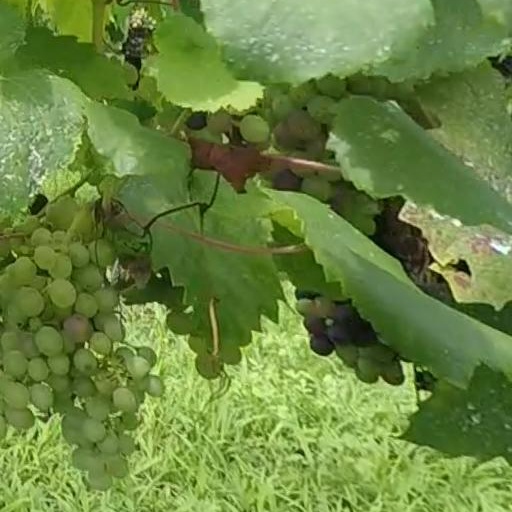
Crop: grape